Inglis, Florida

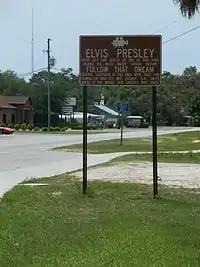
A historical marker denotes the location of several film sites of "Follow that Dream" were in the vicinity of Inglis.

During July and August 1961, Elvis Presley spent his summer in Inglis and the surrounding areas filming his movie "Follow That Dream". A historical marker on Follow That Dream Parkway in Inglis commemorates this event.